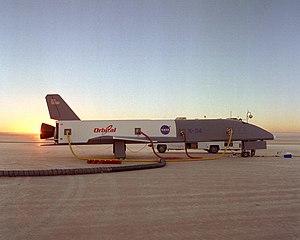
Une navette spatiale, dans le domaine de l’astronautique, désigne conventionnellement un véhicule spatial pouvant revenir sur Terre en effectuant un atterrissage contrôlé à la manière d'un avion ou d'un planeur et pouvant être réutilisé pour une mission ultérieure. Ce concept s'oppose à celui des vaisseaux spatiaux, tels que Soyouz, Shenzhou ou Apollo effectuant une rentrée quasi balistique et atterrissant grâce à des parachutes et des rétro-fusées. À l'origine le concept est associé à l'abaissement des coûts de mise en orbite de satellites artificiels, d'éléments de station spatiale et à la possibilité d'effectuer des interventions de maintenance en orbite basse. En pratique la navette spatiale américaine, la seule à avoir eu une vie opérationnelle significative, a joué un rôle important essentiellement pour placer en orbite les principaux composants de la station spatiale internationale. Dans ses autres missions, elle est remplacée avantageusement par des lanceurs classiques. Suite à l'arrêt des missions de sa navette spatiale en 2011, la NASA prévoit le retour à des vaisseaux spatiaux conventionnels.
Le X-34 est un démonstrateur technologique de lanceur orbital monoétage utilisé par la NASA comme banc d'essai volant pour développer tester les technologies nécessaires à la mise en service d'une nouvelle génération de lanceurs orbitaux destinée à remplacer les navettes spatiales américaines et autres lanceurs multi étages.